Richard Kaye

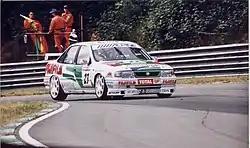
Richard Kaye driving a Vauxhall Cavalier in the 1996 British Touring Car Championship.

Richard Kaye (born 30 September 1967 in Harrogate, Yorkshire) is a British former racing driver. He comes from a family heavily involved in motor-sport. His older brother James is a driver and his father Peter, worked as his engineer and team principal. He now works as a racing instructor and team manager.